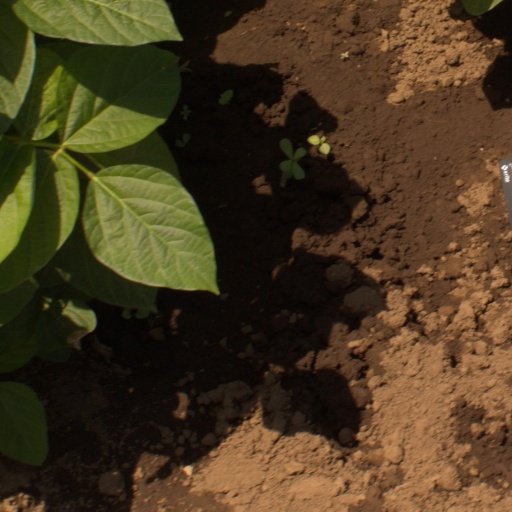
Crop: soybean